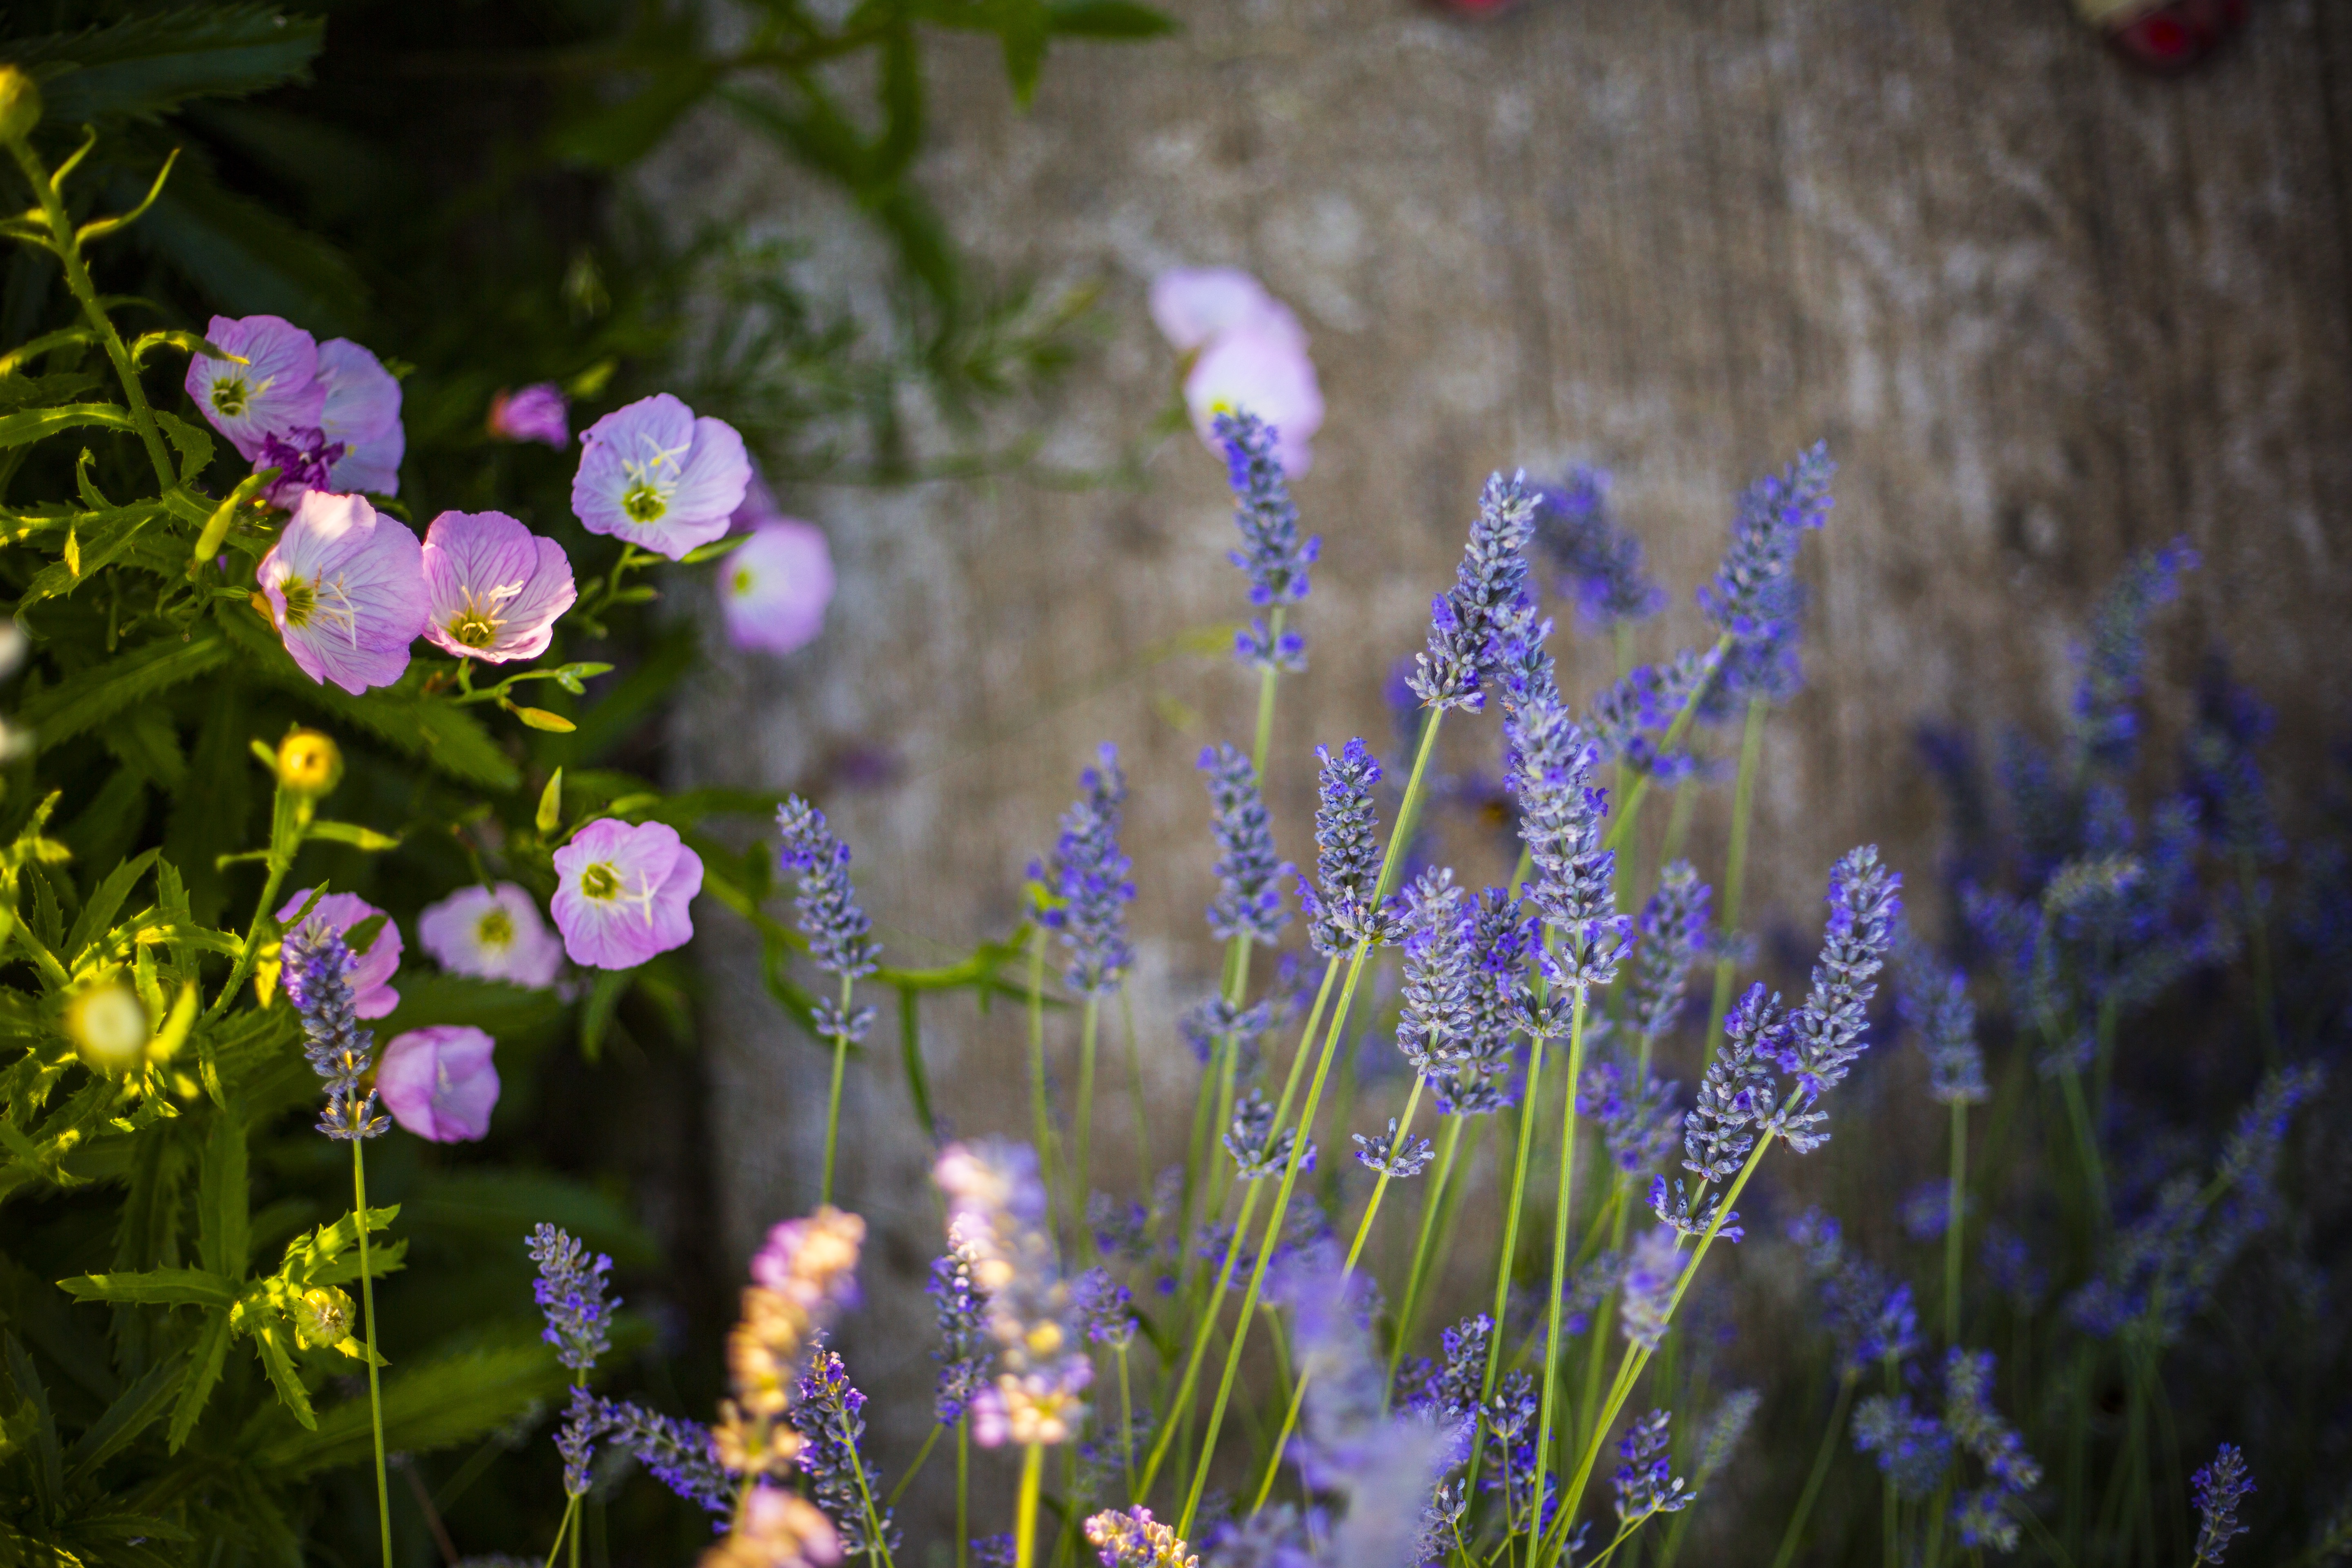
nature, blossom, plant, meadow, flower, purple, summer, spring, botany, butterfly, garden, flora, lavender, plants, wildflower, flowers, south, violet, provence, macro photography, flowering plant, scents, bourdon, land plant, english lavender